The Pianist (2002 film)

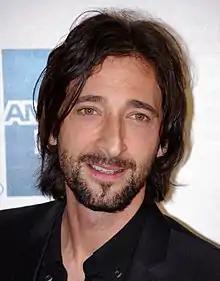
Adrien Brody portrays Władysław Szpilman in "The Pianist".

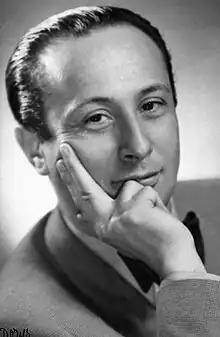
Photograph of Władysław Szpilman

The story had deep connections with director Roman Polanski because he escaped from the Kraków Ghetto as a child after the death of his mother. He ended up living in a Polish farmer's barn until the war's end. His father almost died in the camps, but they reunited after the end of World War II.